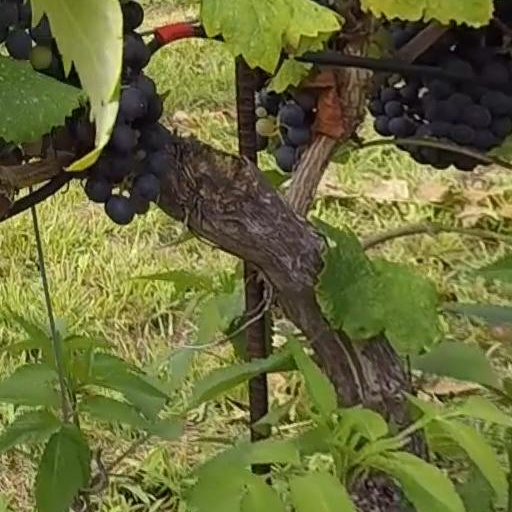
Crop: grape